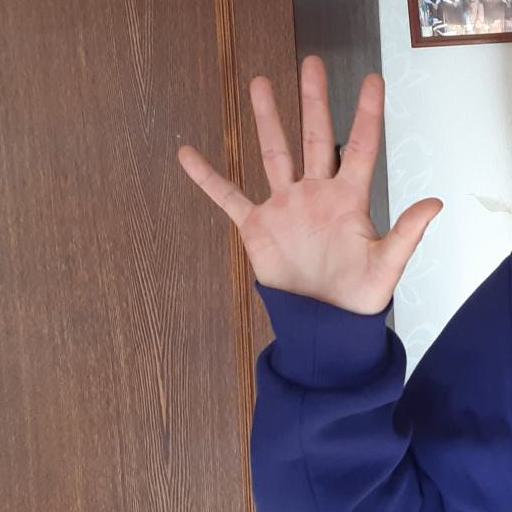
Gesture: palm